Carole & Tuesday

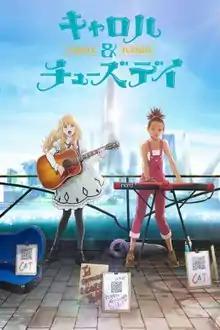
Promotional image featuring Tuesday Simmons (left) and Carole Stanley (right)

is an original anime television series directed by Shinichirō Watanabe. It was produced by Bones in commemoration of the studio's 20th anniversary and the 10th anniversary of record label FlyingDog. It aired from April 11 to October 3, 2019, on Fuji TV's +Ultra programming block. A manga adaptation by Morito Yamataka began serialization in "Young Ace" in May 2019 and ended in July 2020. The manga is licensed in English by Yen Press. An English dub premiered worldwide on Netflix on August 30, 2019.